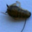
Label: cockroach